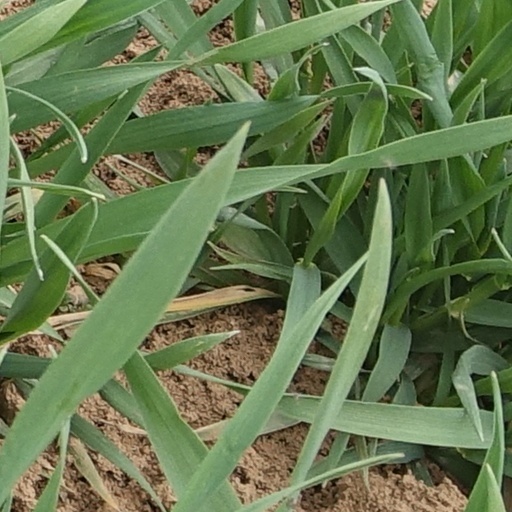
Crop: wheat